Ailsa Mellon Bruce

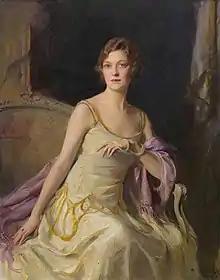
Portrait by Philip de László, 1926

She dated Prince Otto Bismarck, the grandson of Otto von Bismarck, the "Iron Chancellor", and was close to marrying him, but decided to marry David Bruce, an American, instead.